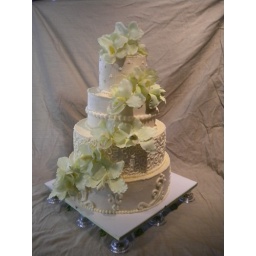
Orchid wedding cake covered in buttercream and decorate with green orchids that are a mix of sugar work and silk.